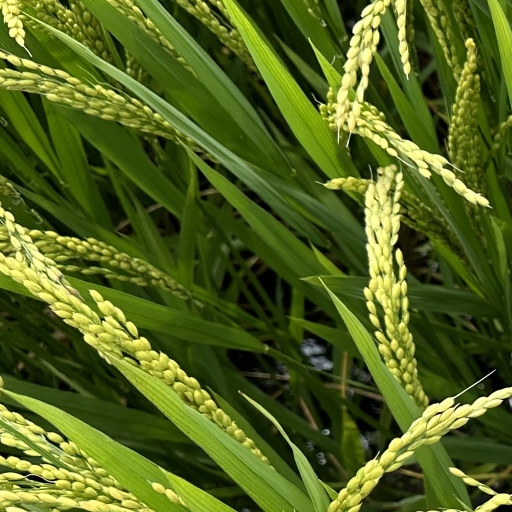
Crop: rice